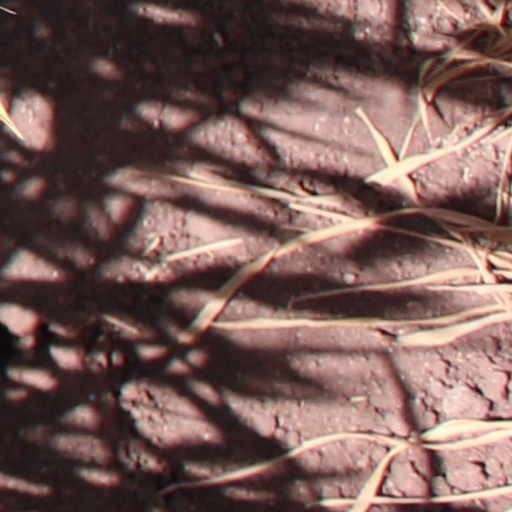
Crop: wheat